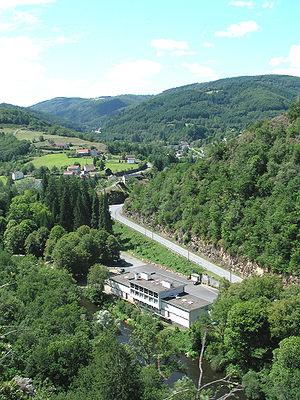
Châteauneuf-les-Bains
Châteauneuf-les-Bains est une commune française située dans le département du Puy-de-Dôme, en région Auvergne-Rhône-Alpes.